Daniel Cavanagh

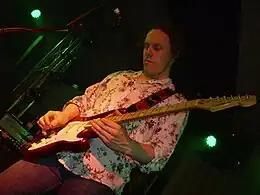
Cavanagh in 2009

In late 2008, Anathema's new label K-Scope released a collection of old songs re-recorded in semi acoustic fashion with one new track "Tales of the Unexpected" included. Despite notable changes, there was generally favourable reaction to the re-worked old songs. This was an important step towards Anathema deciding on K-Scope as their new label.